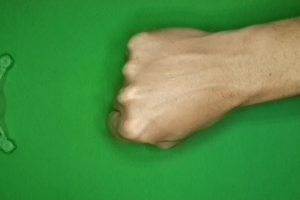
Label: rock